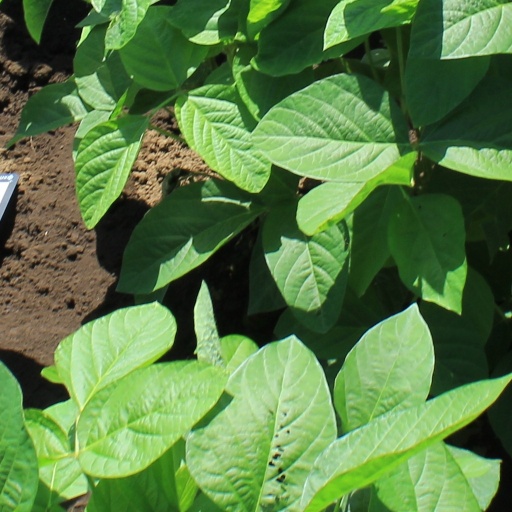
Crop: soybean